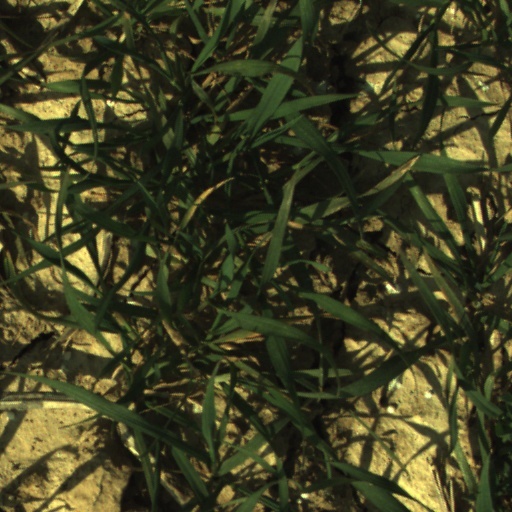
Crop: wheat